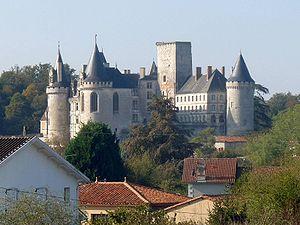
château de la Rochefoucauld (16), France
La Rochefoucauld est une ancienne commune du Sud-Ouest de la France, située dans le département de la Charente. Elle est connue pour son château Renaissance, appelée la « perle de l'Angoumois ».